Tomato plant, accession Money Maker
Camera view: horizontal (90 deg, fisheye); turntable rotation: 30 degrees
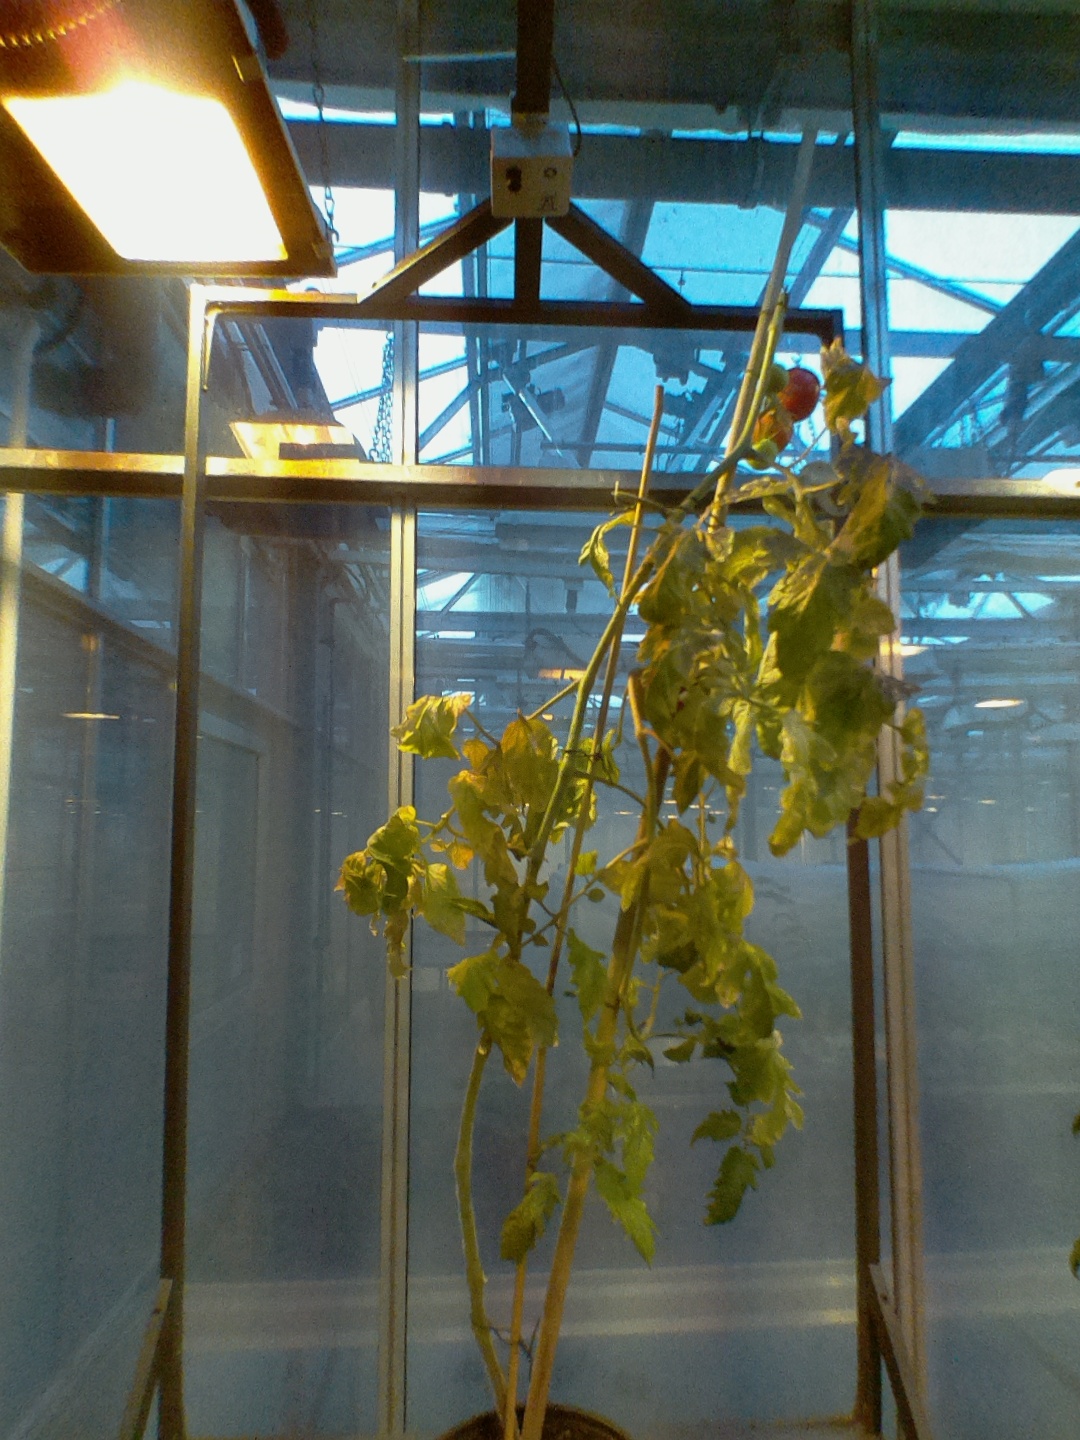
BBCH growth stage 89: 90%-100% of fruits show typical fully ripe color